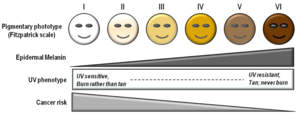
Un teint olive désigne généralement des couleurs de peau humaine brunes ou brun clair ou modéré, souvent décrites comme ayant des nuances jaunâtres, verdâtres ou dorées. Il est souvent associé à la pigmentation dans les gammes de type III à type IV et type V de l'échelle de Fitzpatrick.